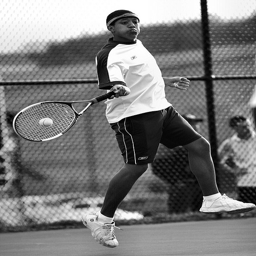
A man holding a tennis racquet on a tennis court.
A tennis player hits ball with his tennis racquet.
A man swinging his tennis racket at a ball.
A boy hits the ball with his racquet during a game of tennis.
a man swinging a tennis racquet at a tennis ball